St. Mary's City, Maryland

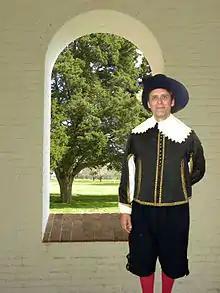
Period dressed living history actor playing the role of Leonard Calvert in the colonial State House in St. Mary's City. Photo by Kathleen Tyler Conklin.

Led by Leonard Calvert, in November 1633, two ships, "The Ark" and "The Dove", set sail from the Isle of Wight, loaded with settlers, Jesuit missionaries and indentured servants. After a long, rough sea voyage with a stopover to resupply in Barbados, they arrived in what is now Maryland in March 1634. They made their first permanent settlement in what is now St. Mary's County, Maryland choosing to settle on a bluff overlooking the St. Mary's River, a relatively calm, tidal tributary near the mouth of the Potomac River where it empties into the Chesapeake Bay.